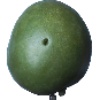
Label: mango